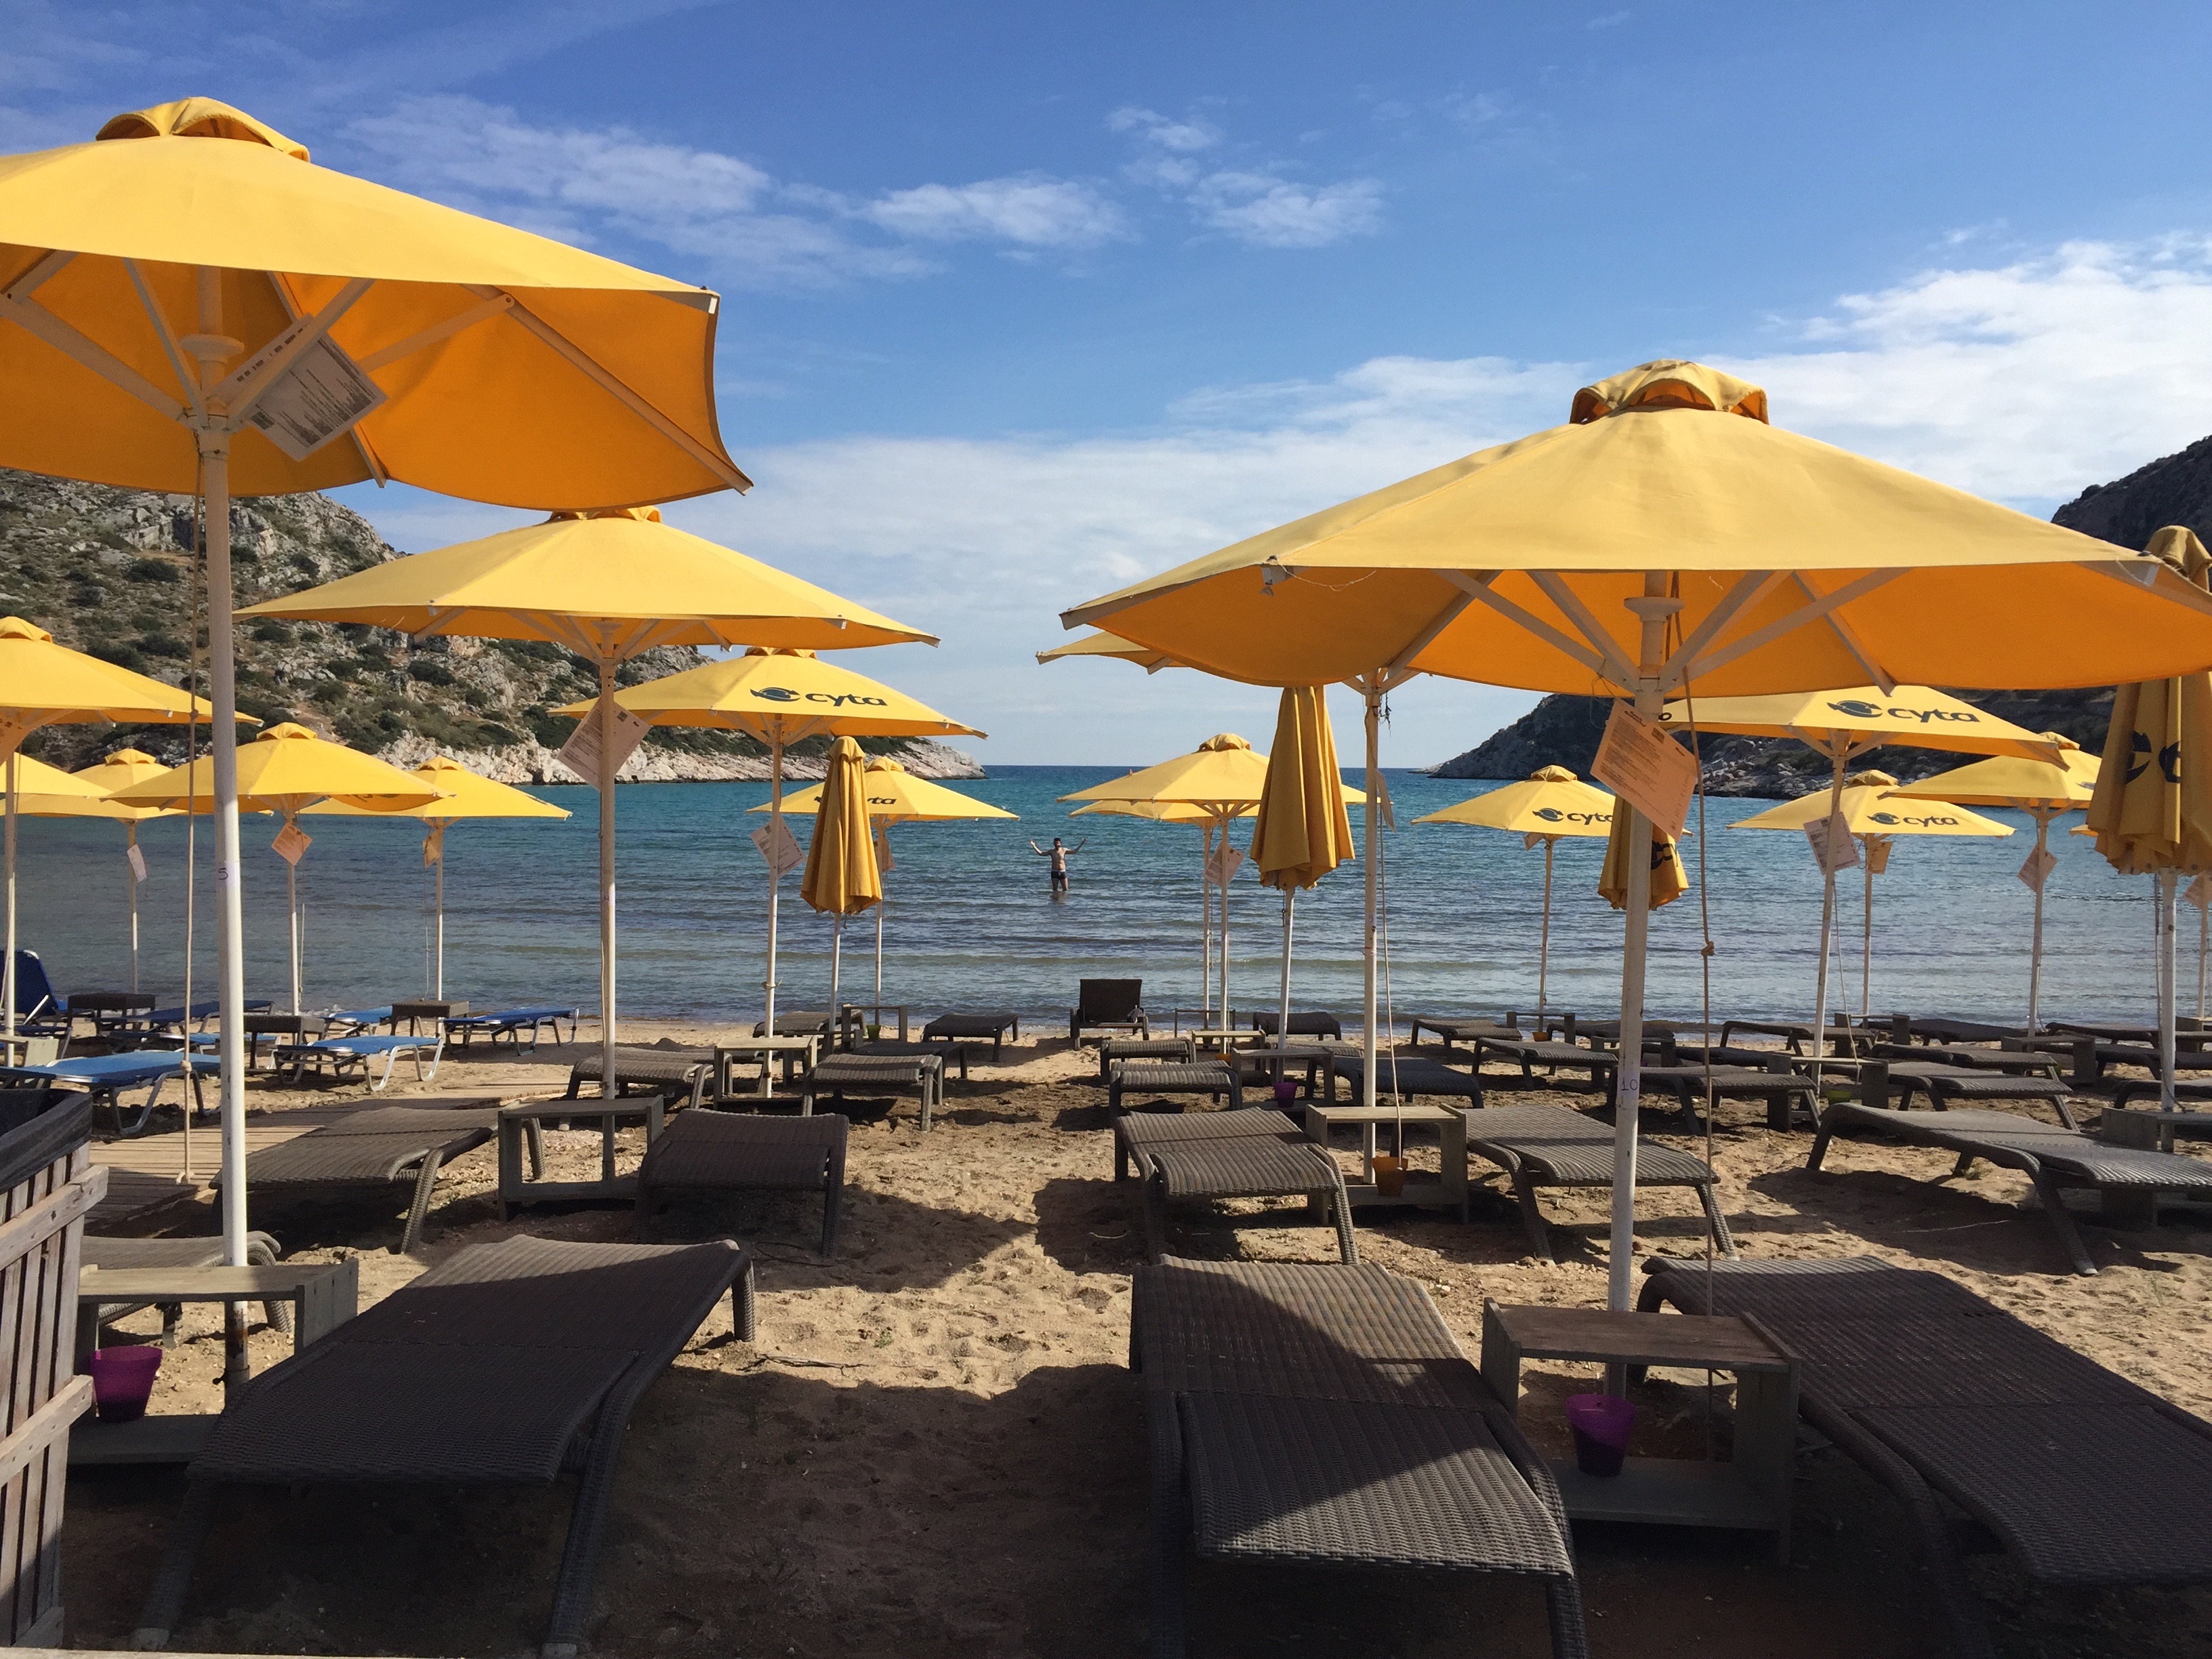
beach, sea, ocean, vacation, umbrella, resort